Shangnan Road station

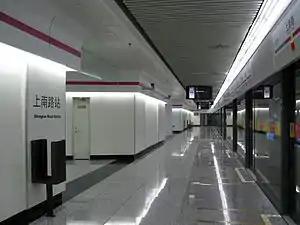
Station platform

Shangnan Road is a station on Line 6 of the Shanghai Metro. It began services on December 29, 2007.